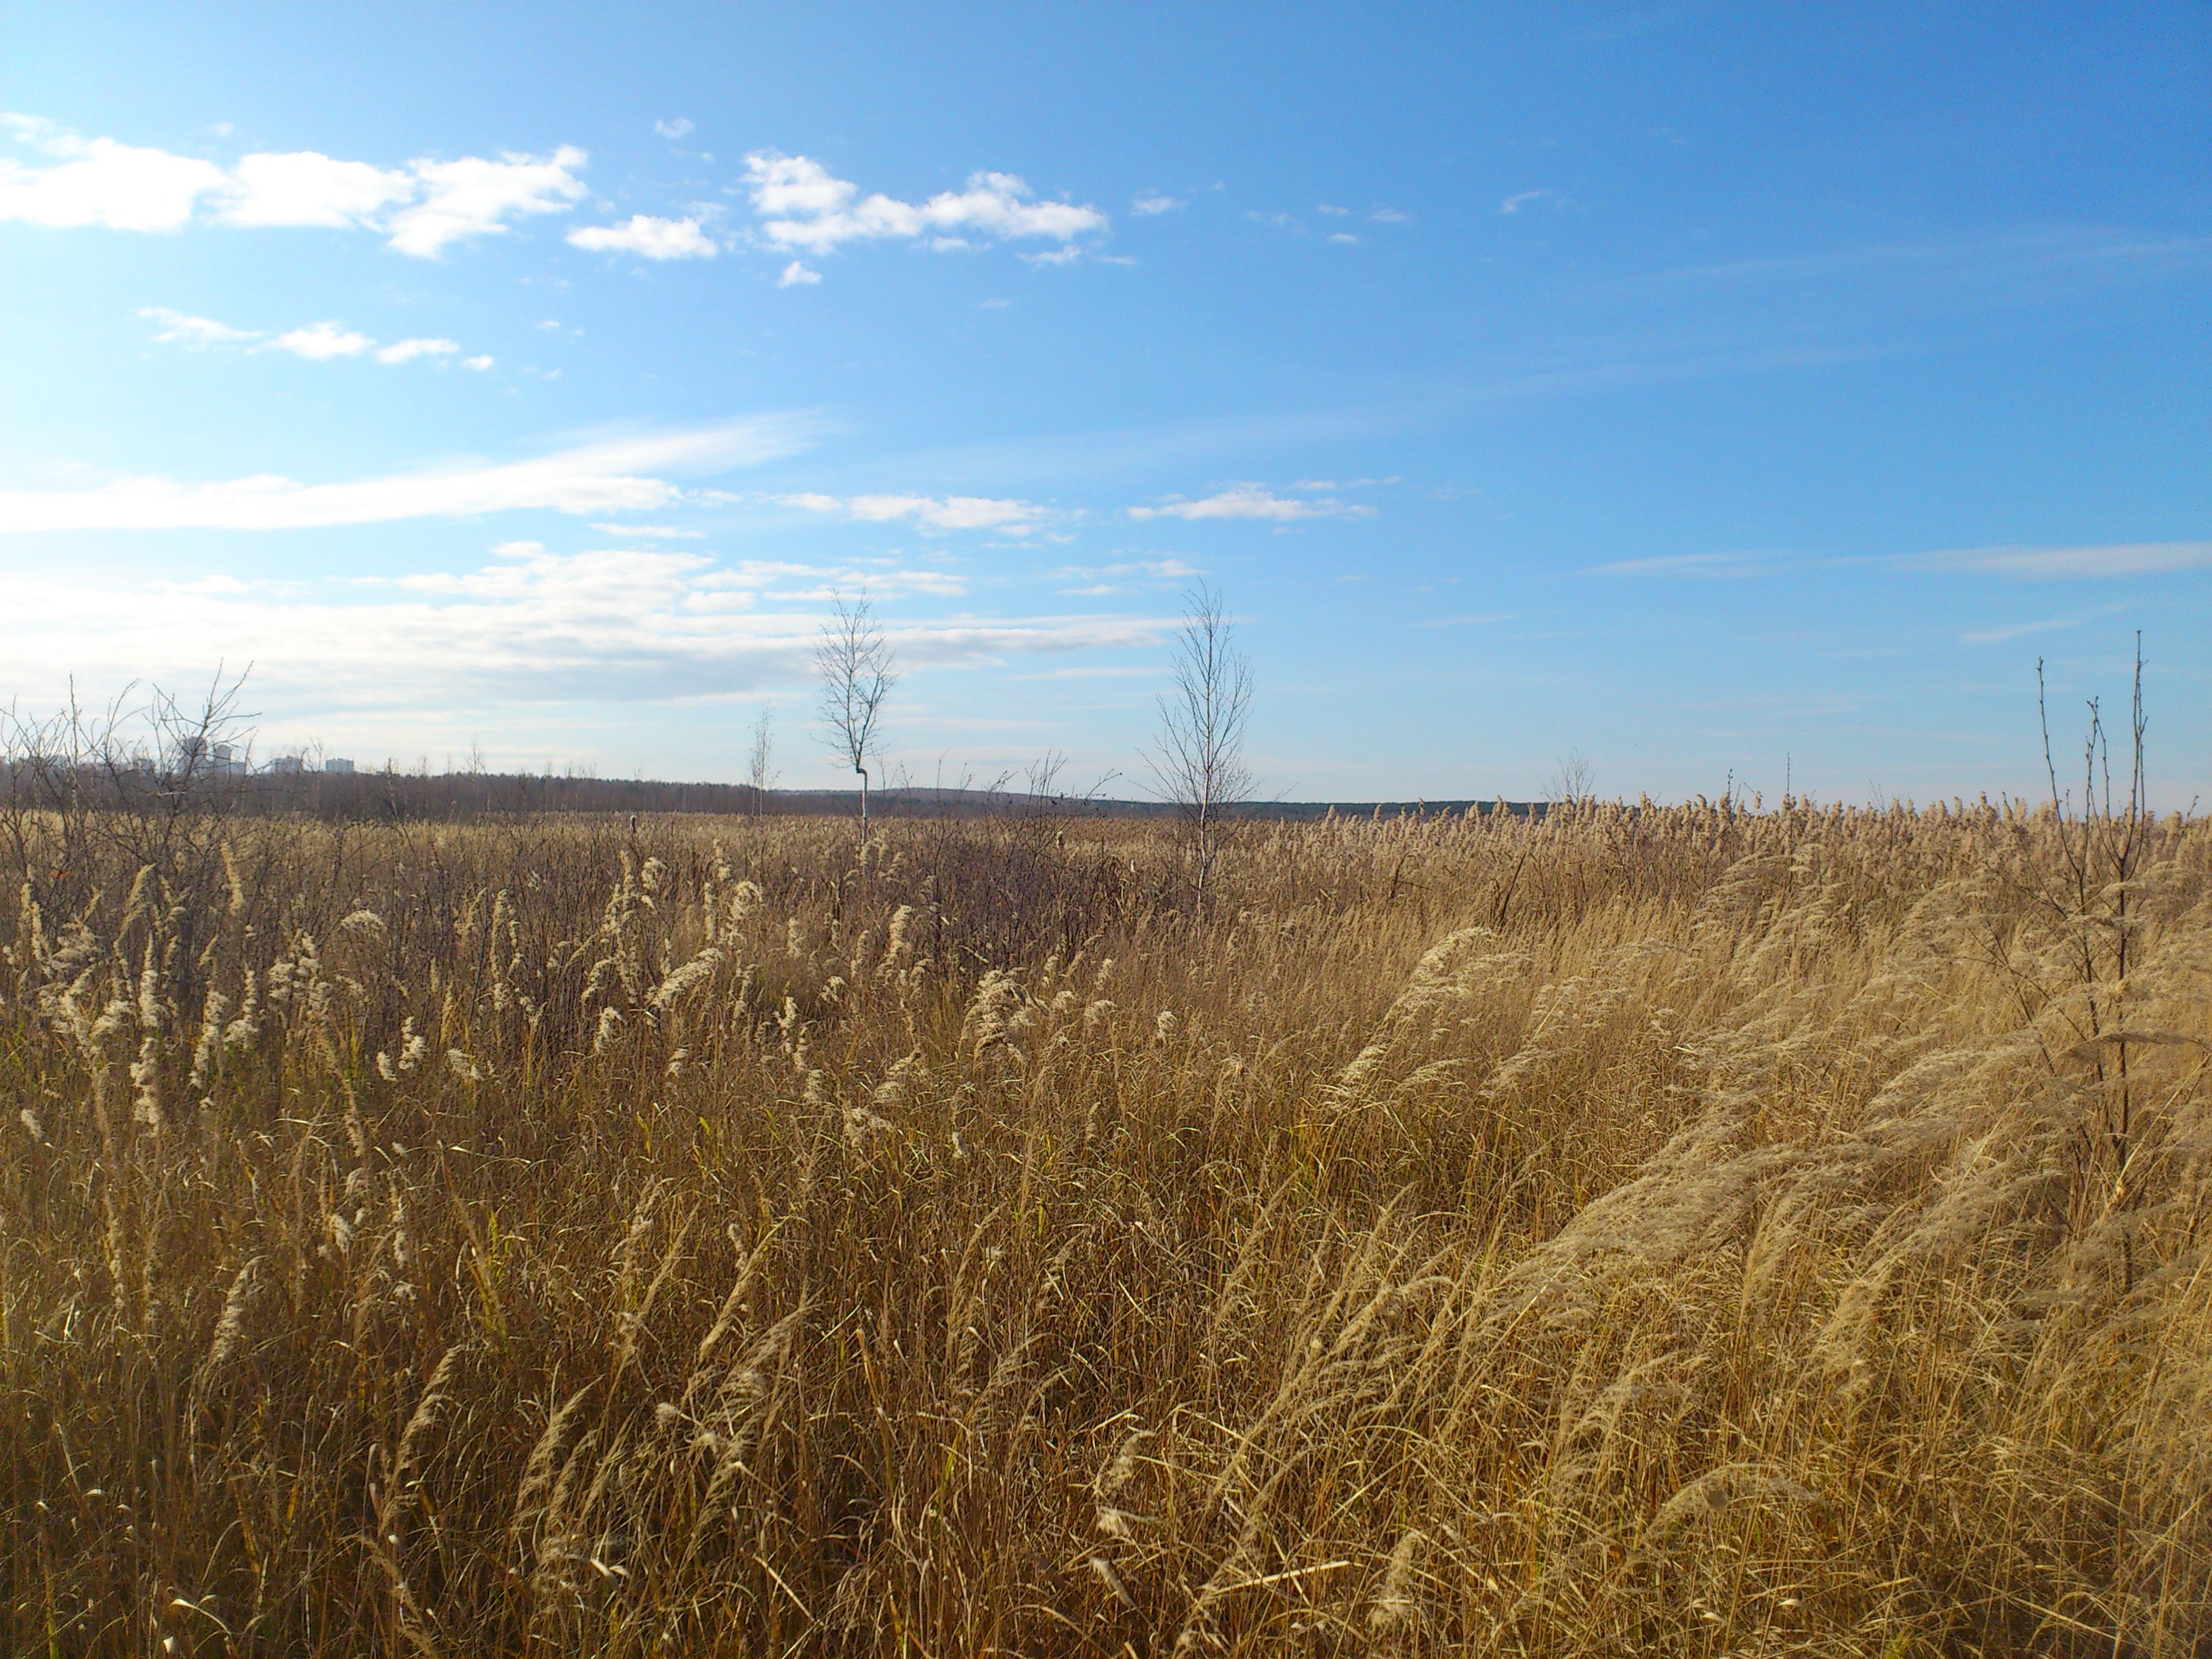
nature, grass, horizon, marsh, plant, field, farm, meadow, wheat, prairie, wind, dry, food, crop, autumn, soil, agriculture, plain, grassland, wetland, habitat, ecosystem, steppe, rural area, flowering plant, natural environment, grass family, land plant, phragmites